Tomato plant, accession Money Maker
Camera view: horizontal (90 deg, fisheye); turntable rotation: 300 degrees
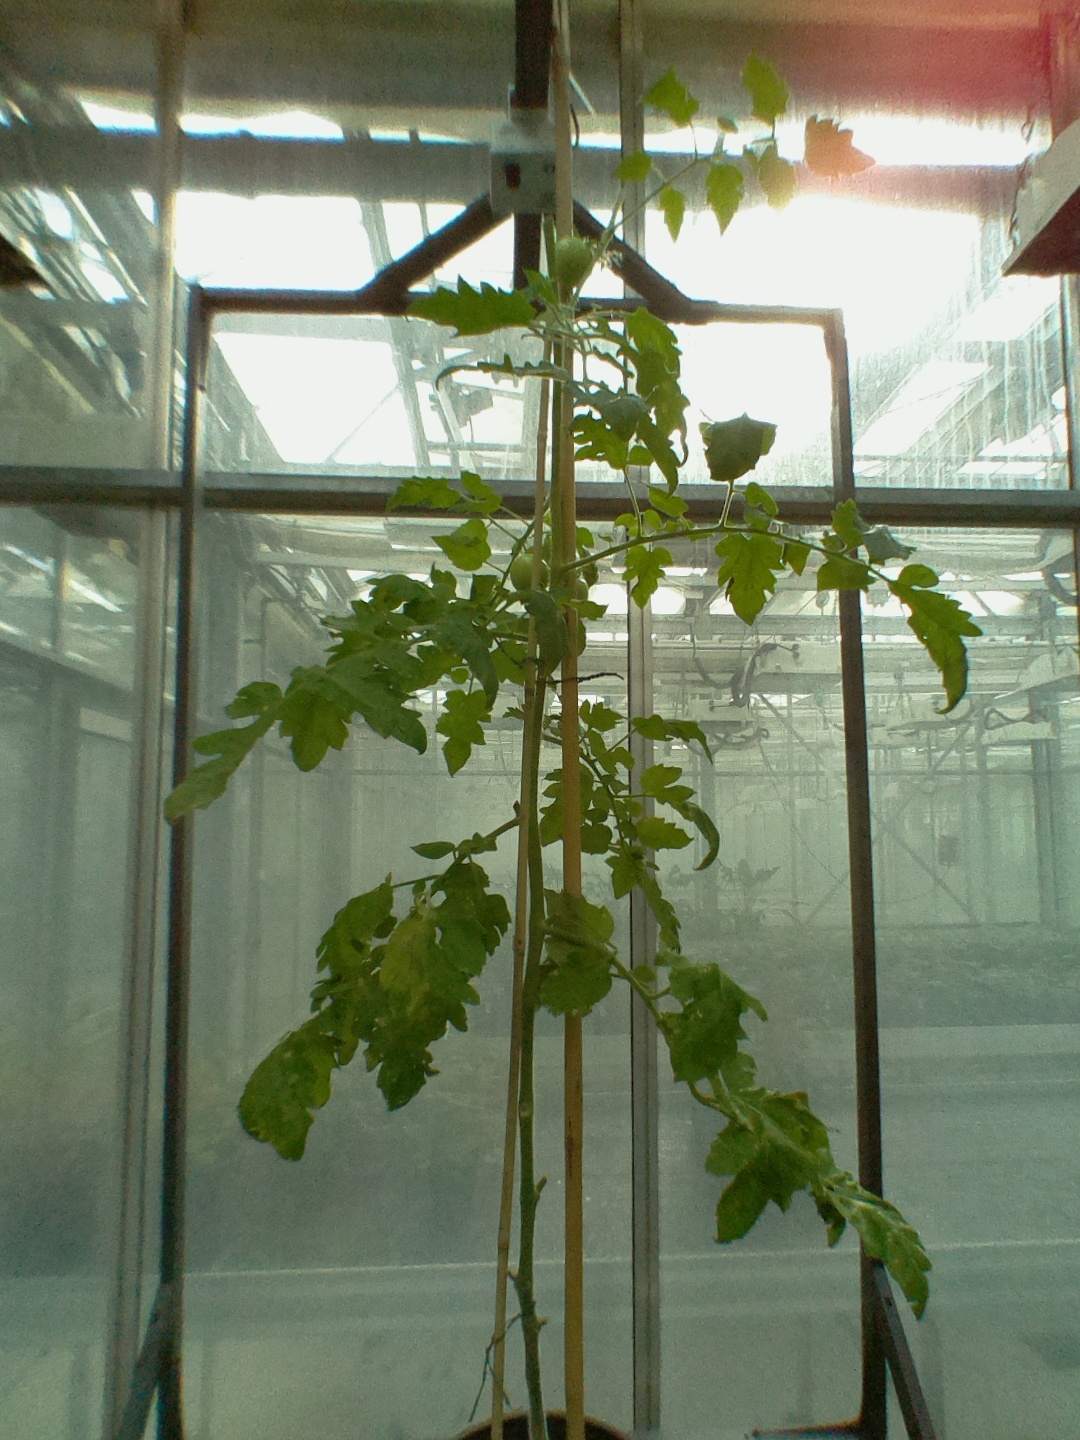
BBCH growth stage 73: 30%-40% of final fruit size